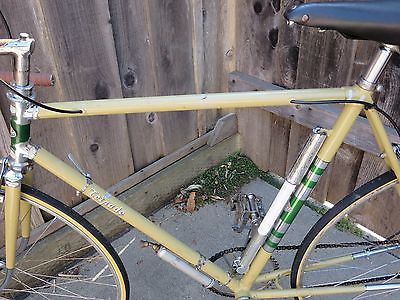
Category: bicycle